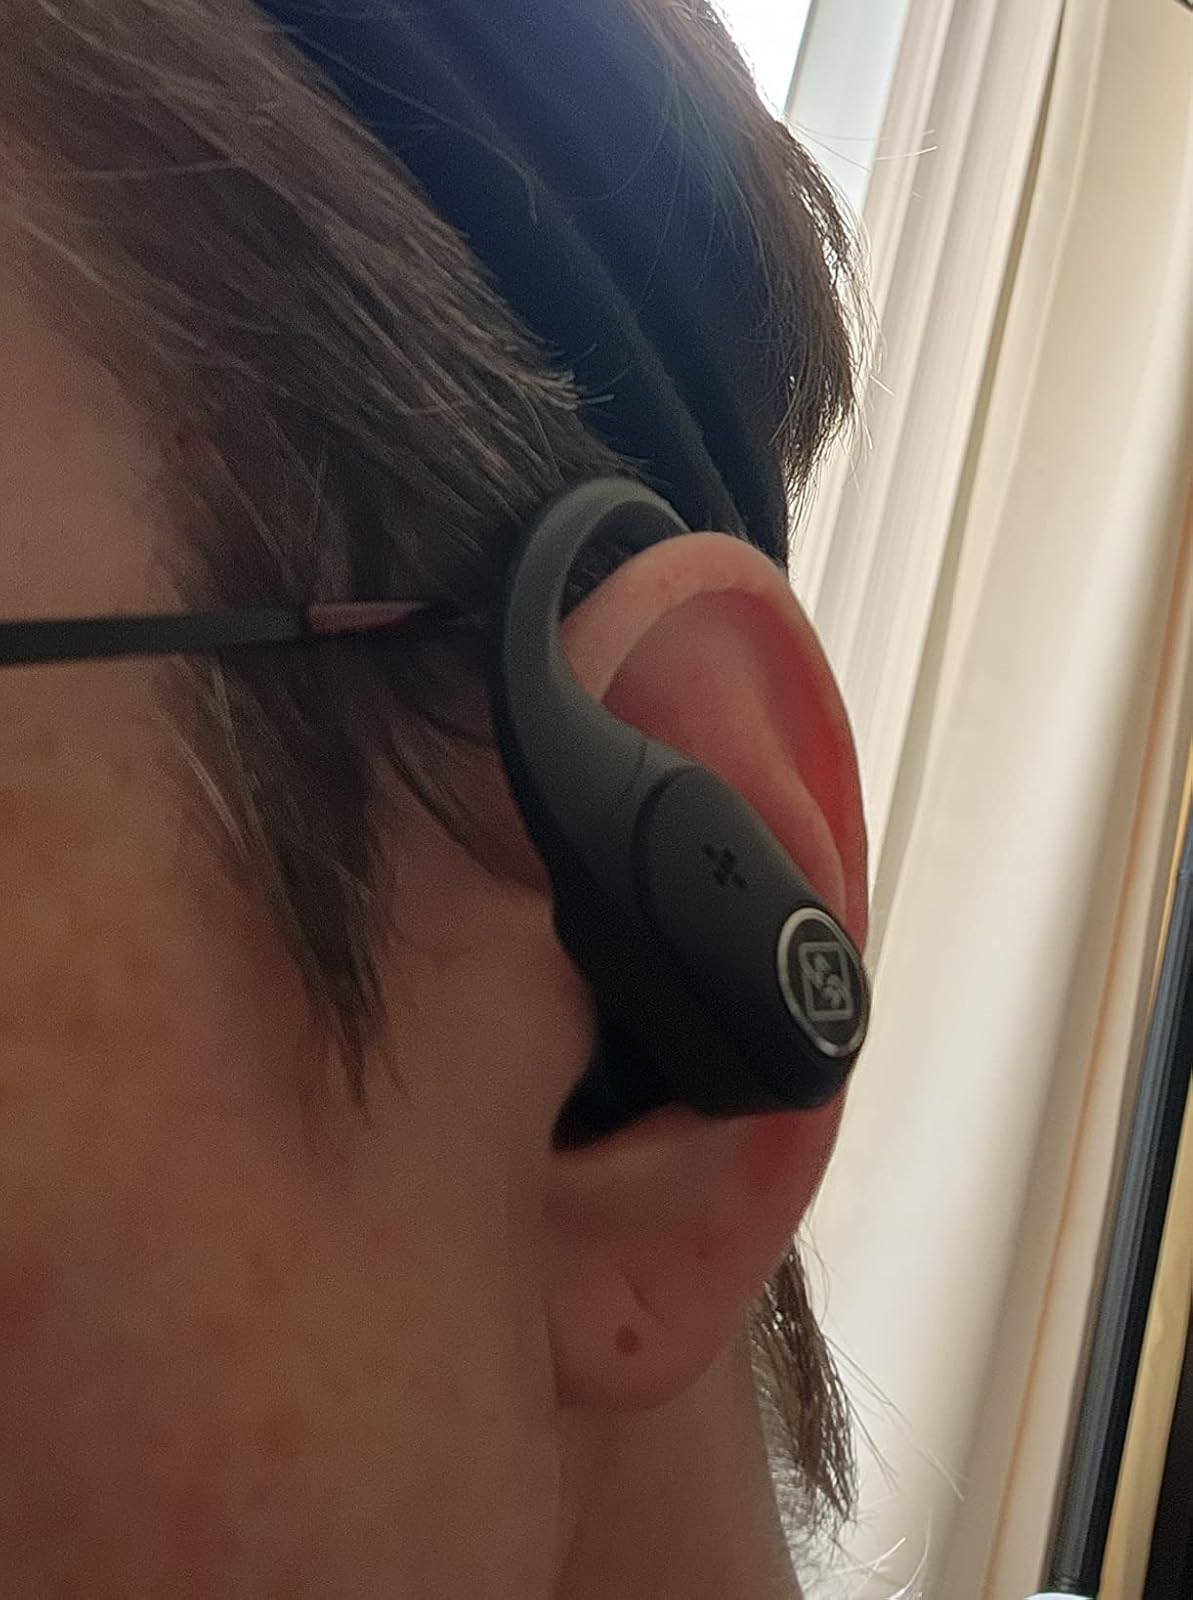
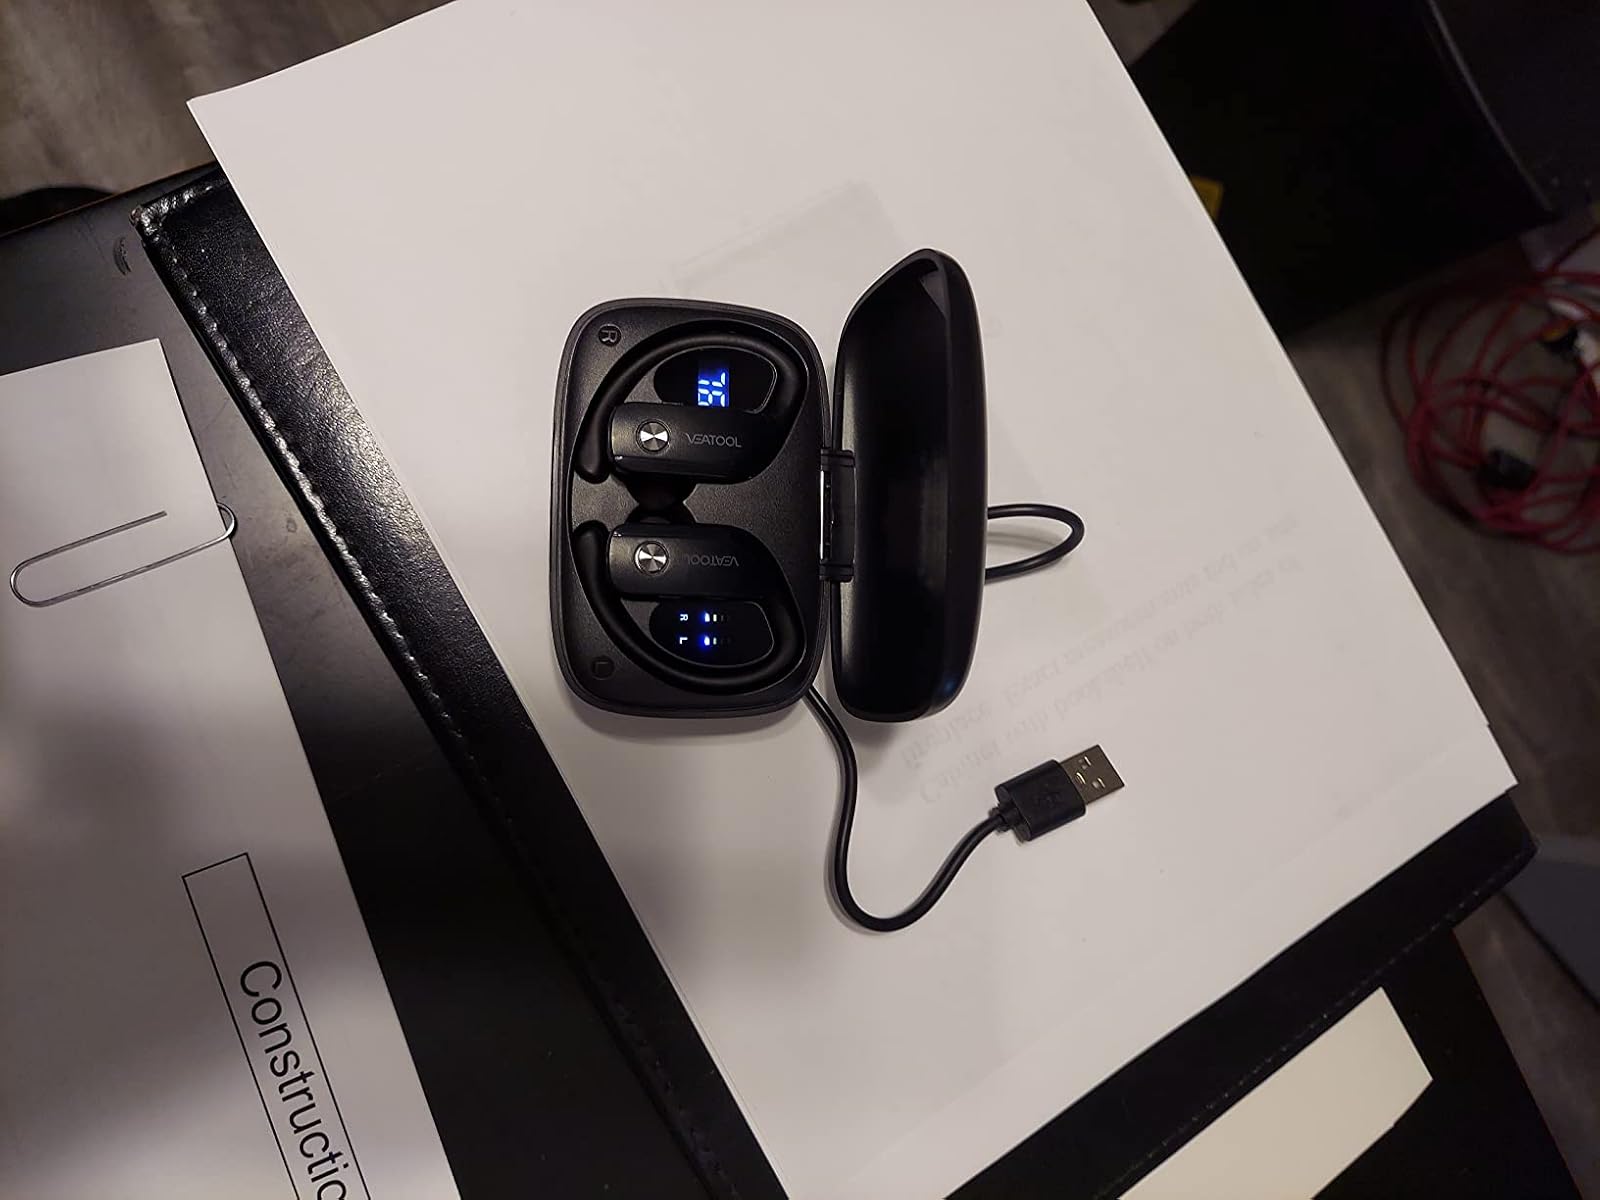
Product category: earbuds
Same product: no